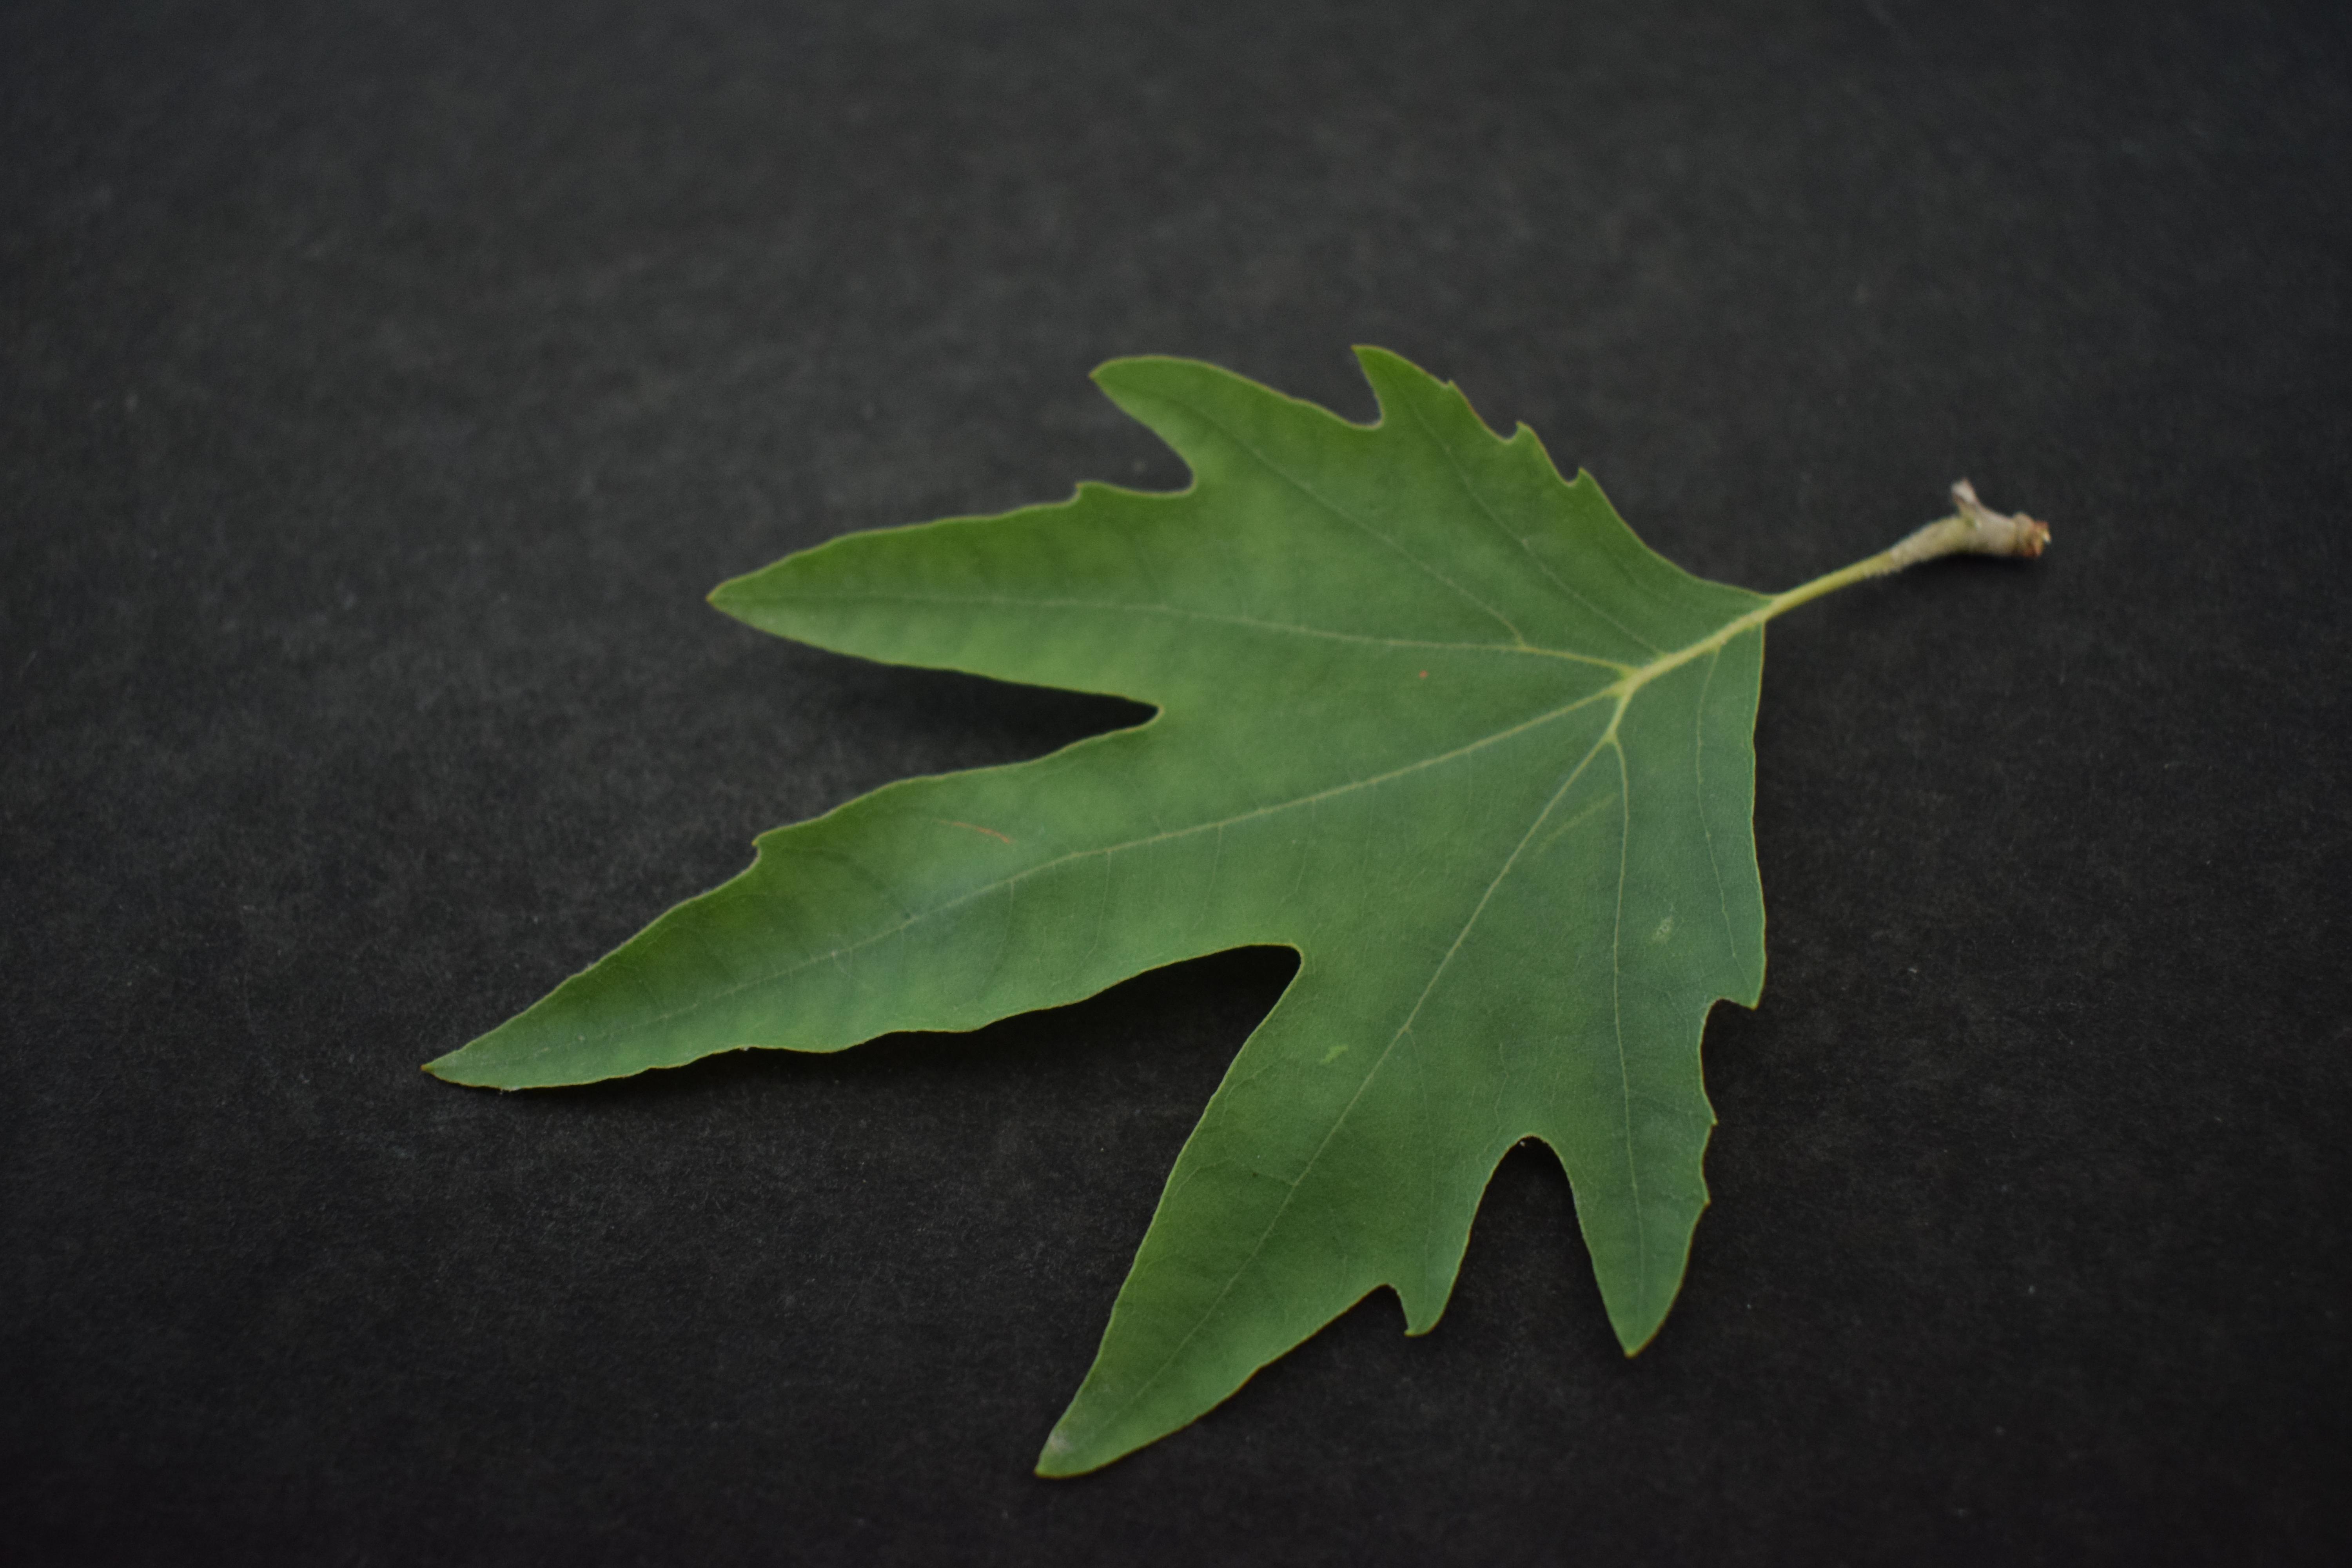
Plant species: Chinar